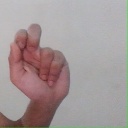
अक्षर: ढ